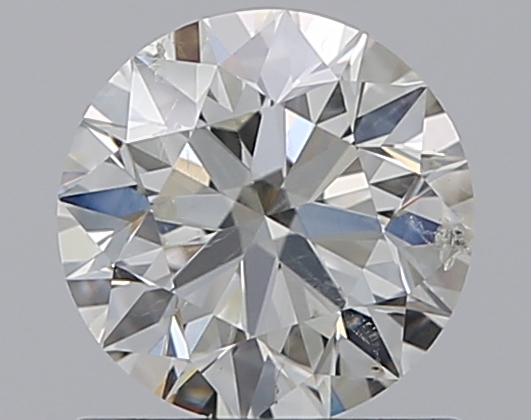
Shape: round
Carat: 0.8
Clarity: SI2
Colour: J
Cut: EX
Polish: EX
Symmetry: EX
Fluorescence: M
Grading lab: GIA
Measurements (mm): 5.89 x 5.92 x 3.7